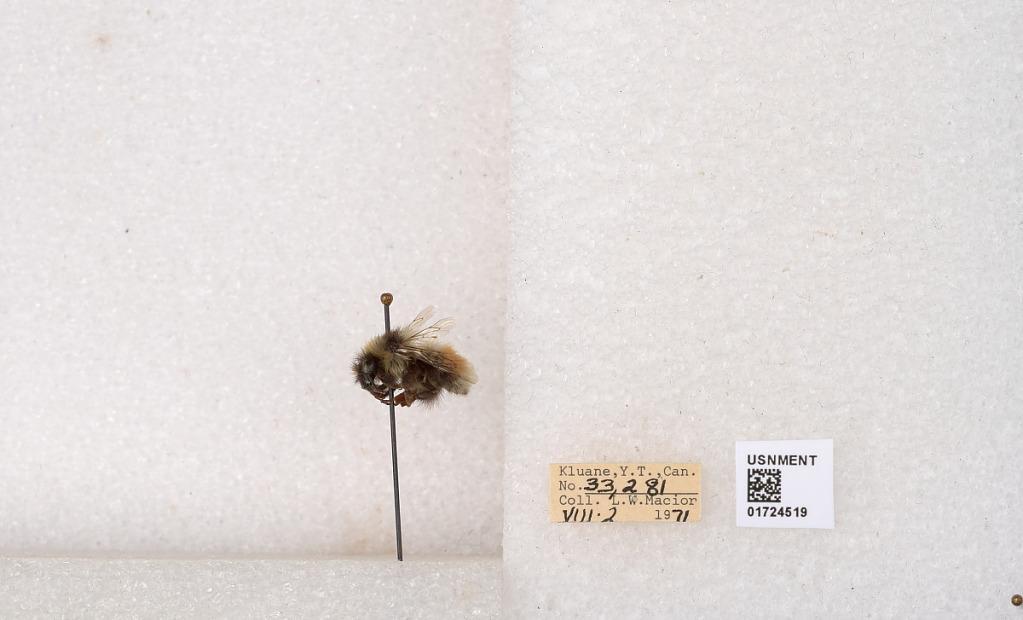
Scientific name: Bombus (Pyrobombus) sylvicola Kirby
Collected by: L. Macior
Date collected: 1971-8-2
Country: Canada
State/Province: Yukon Teritory
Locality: Kluane National Park and Reserve
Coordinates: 60.7493, -139.504